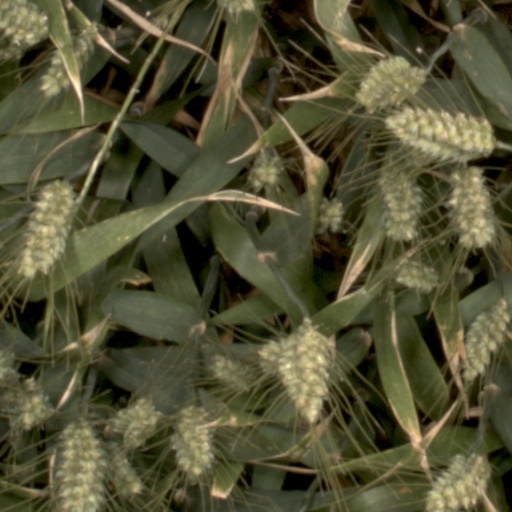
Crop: wheat